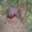
Label: beaver